The Get Up Kids

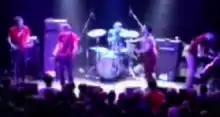
The Get Up Kids performing at the Bowery Ballroom in 2000

In 1998, James Dewees recorded his first solo album under the pseudonym Reggie and the Full Effect. While Dewees wrote the songs himself, he asked Matt Pryor and Rob Pope to help record some of the instrumentals. The resulting album, Greatest Hits 1984-1987 leaned heavily on the use of synthesizer keyboards for its sound. Their work together on the Reggie and the Full Effect album led Pryor to invite Dewees to collaborate with the Get Up Kids on "Red Letter Day", a five-track EP produced by Ed Rose to fulfill their two-record deal with Doghouse. The cleaner, more focused sound of the EP provided the chance to experiment with the inclusion of keyboards and acts as a sonic bridge between the raw sound of "Four Minute Mile" and the more dynamic, produced style of their next studio album.